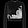
Label: Pullover